Threepenny Novel

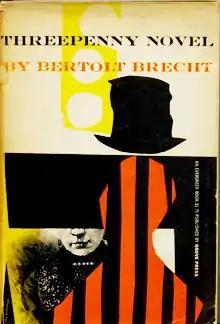
Grove Press edn., 1956

Threepenny Novel is a 1934 German novel by the dramatist and poet Bertolt Brecht, first published in Amsterdam by in 1934. It is similar in structure to his more famous "The Threepenny Opera" and features several of the same characters such as Macheath, together with a general anti-capitalist focus and a didactic technique that is often associated with the dramatist. It is a novel that has been the focus of much critical attention and that is often described as both a continuation and a variation of the themes and motifs of Brecht's other work that focuses on alienation and on the communication of a social message. It can be seen alternatively as a careful development of the detective novel genre and as scathing criticism of the social conditions and the economic practices of German businesses and banks in the middle of the 20th century.